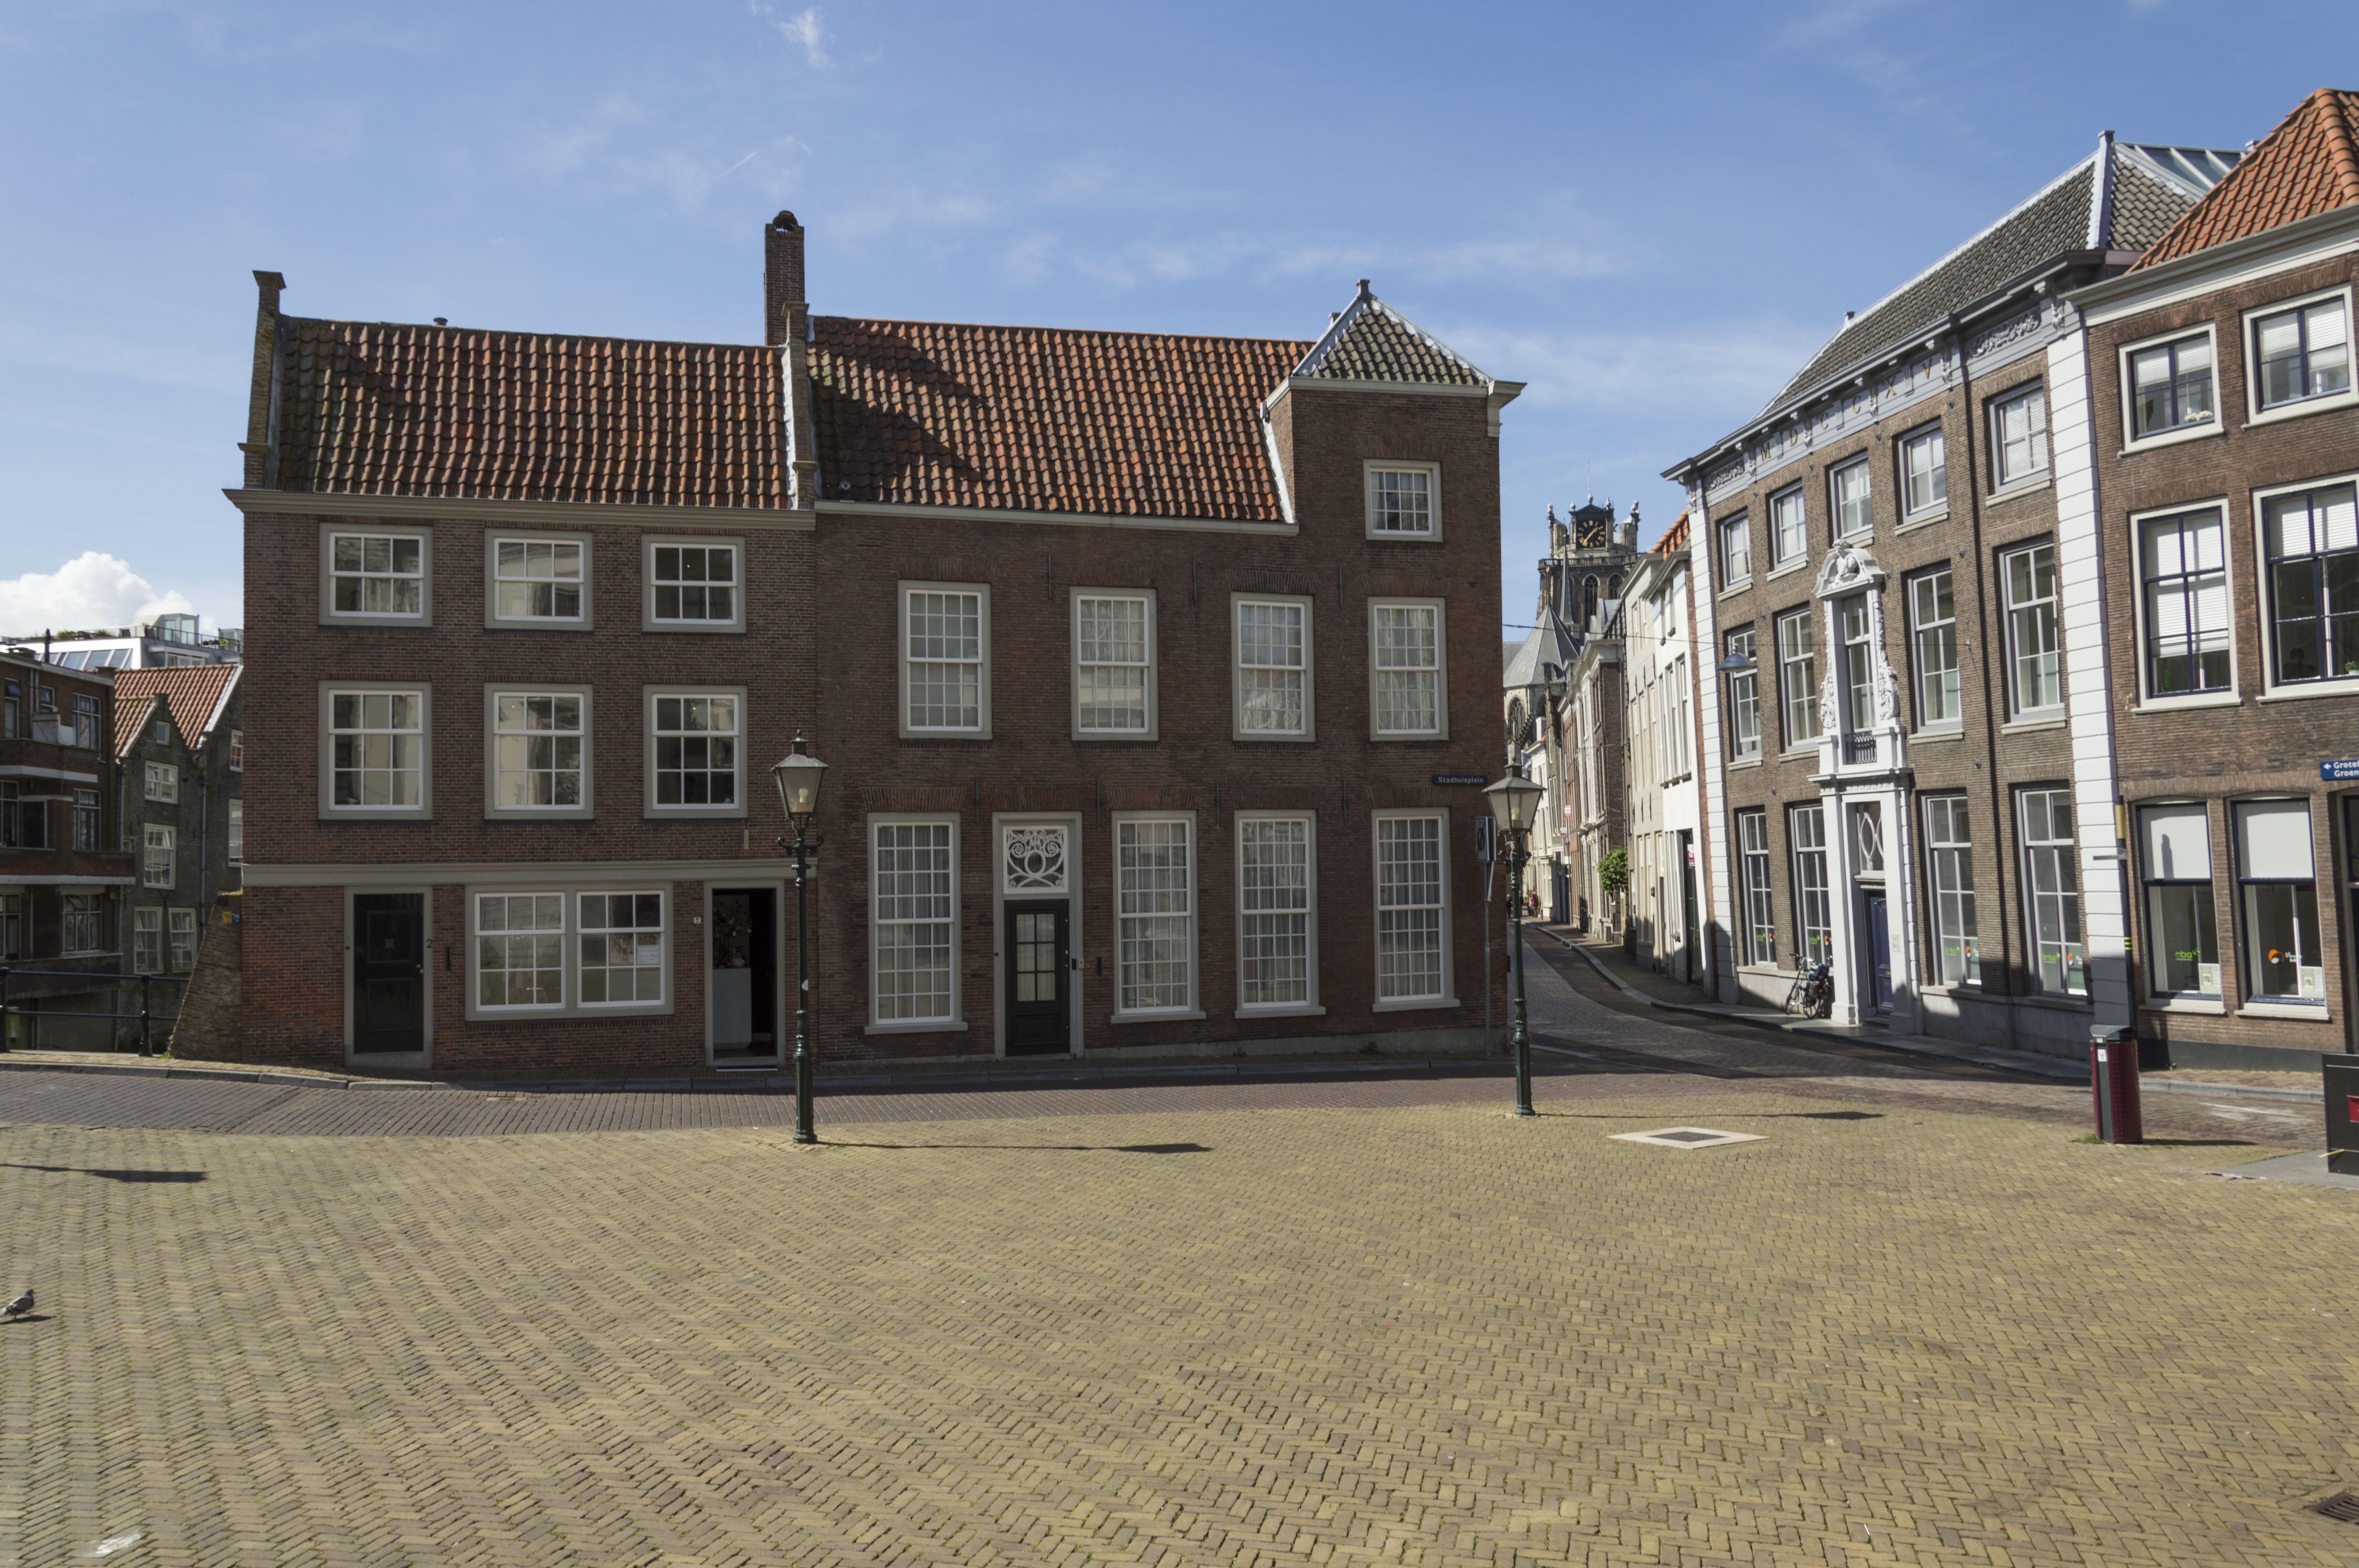
outdoor, architecture, photography, town, van, building, palace, urban, photo, downtown, plaza, facade, property, nikon, historic, apartment, tower block, holland, nederland, netherlands, dutch, outdoorphotography, picture, photograph, fotos, foto, fotografie, town square, estate, urbanphotography, geheugen, paulvandevelde, pdvandevelde, padagudaloma, landschapsfotografie, dordrecht, stadsfotografie, nederlandinfotos, historisch, stadswandeling, architectuur, pvdvfotografie, pdvandeveldedordrecht, diep, rondjedordt, dedordtevaer, lombardbrug, dutchphotography, nederlandsefotografie, dutchphotogaraphy, totallydutch, fotografienederland, hollandsefotografie, fotografieholland, grotekerksbuurt, dordtmonumenteel, fotosdordrecht, fotosvandordrecht, erfgoedcentrumdiep, openmonumentendag, fotovandeweek, stadhuisplein, dordrechtmonumenteel, condominium, neighbourhood, medischmuseum, residential area